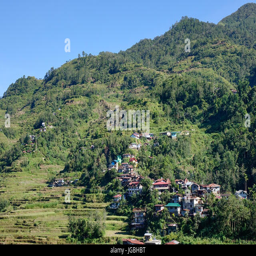
mountain village under blue sky .